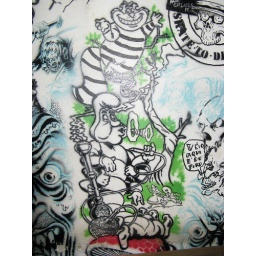
Having pizza and cerveza in the bar- the walls were covered with grafitti